Grigory Potemkin

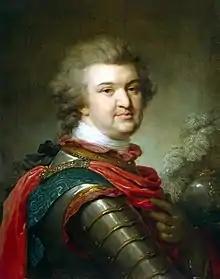
Potemkin in military attire, c. 1790, by Johann Baptist von Lampi the Elder

Potemkin remained in the south, gradually sinking into depression. His inactivity was problematic, given that he was now Russia's commander-in-chief and, in August 1787, another Russo-Turkish war broke out, the second of Potemkin's lifetime. His opponents were anxious to reclaim the lands they had lost in the last war, and they were under pressure from Prussia, Britain and Sweden to take a hostile attitude towards Russia. Potemkin's bluster had probably contributed to the hostility, either deliberately or accidentally. Either way, his creation of the new fleet and Catherine's trip to the south had certainly not helped matters. In the center, Potemkin had his own Yekaterinoslav Army, while to the west lay the smaller Ukraine Army under the command of Field-Marshal Rumyantsev-Zadunaisky. On water he had the Black Sea Fleet, and Potemkin was also responsible for coordinating military actions with Russia's Austrian allies.